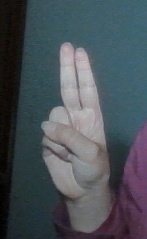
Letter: taa